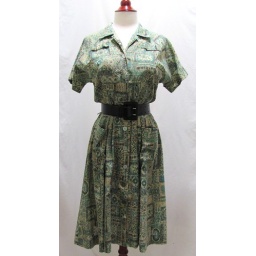
shirt dress in cotton lawn with green abstract pattern